Tunisia at the 1968 Summer Olympics

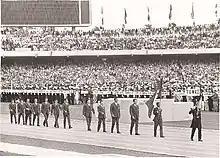
Parade of the Tunisian delegation during the opening ceremony of the 1968 Summer Olympics in Mexico

Tunisia competed at the 1968 Summer Olympics in Mexico City, Mexico.